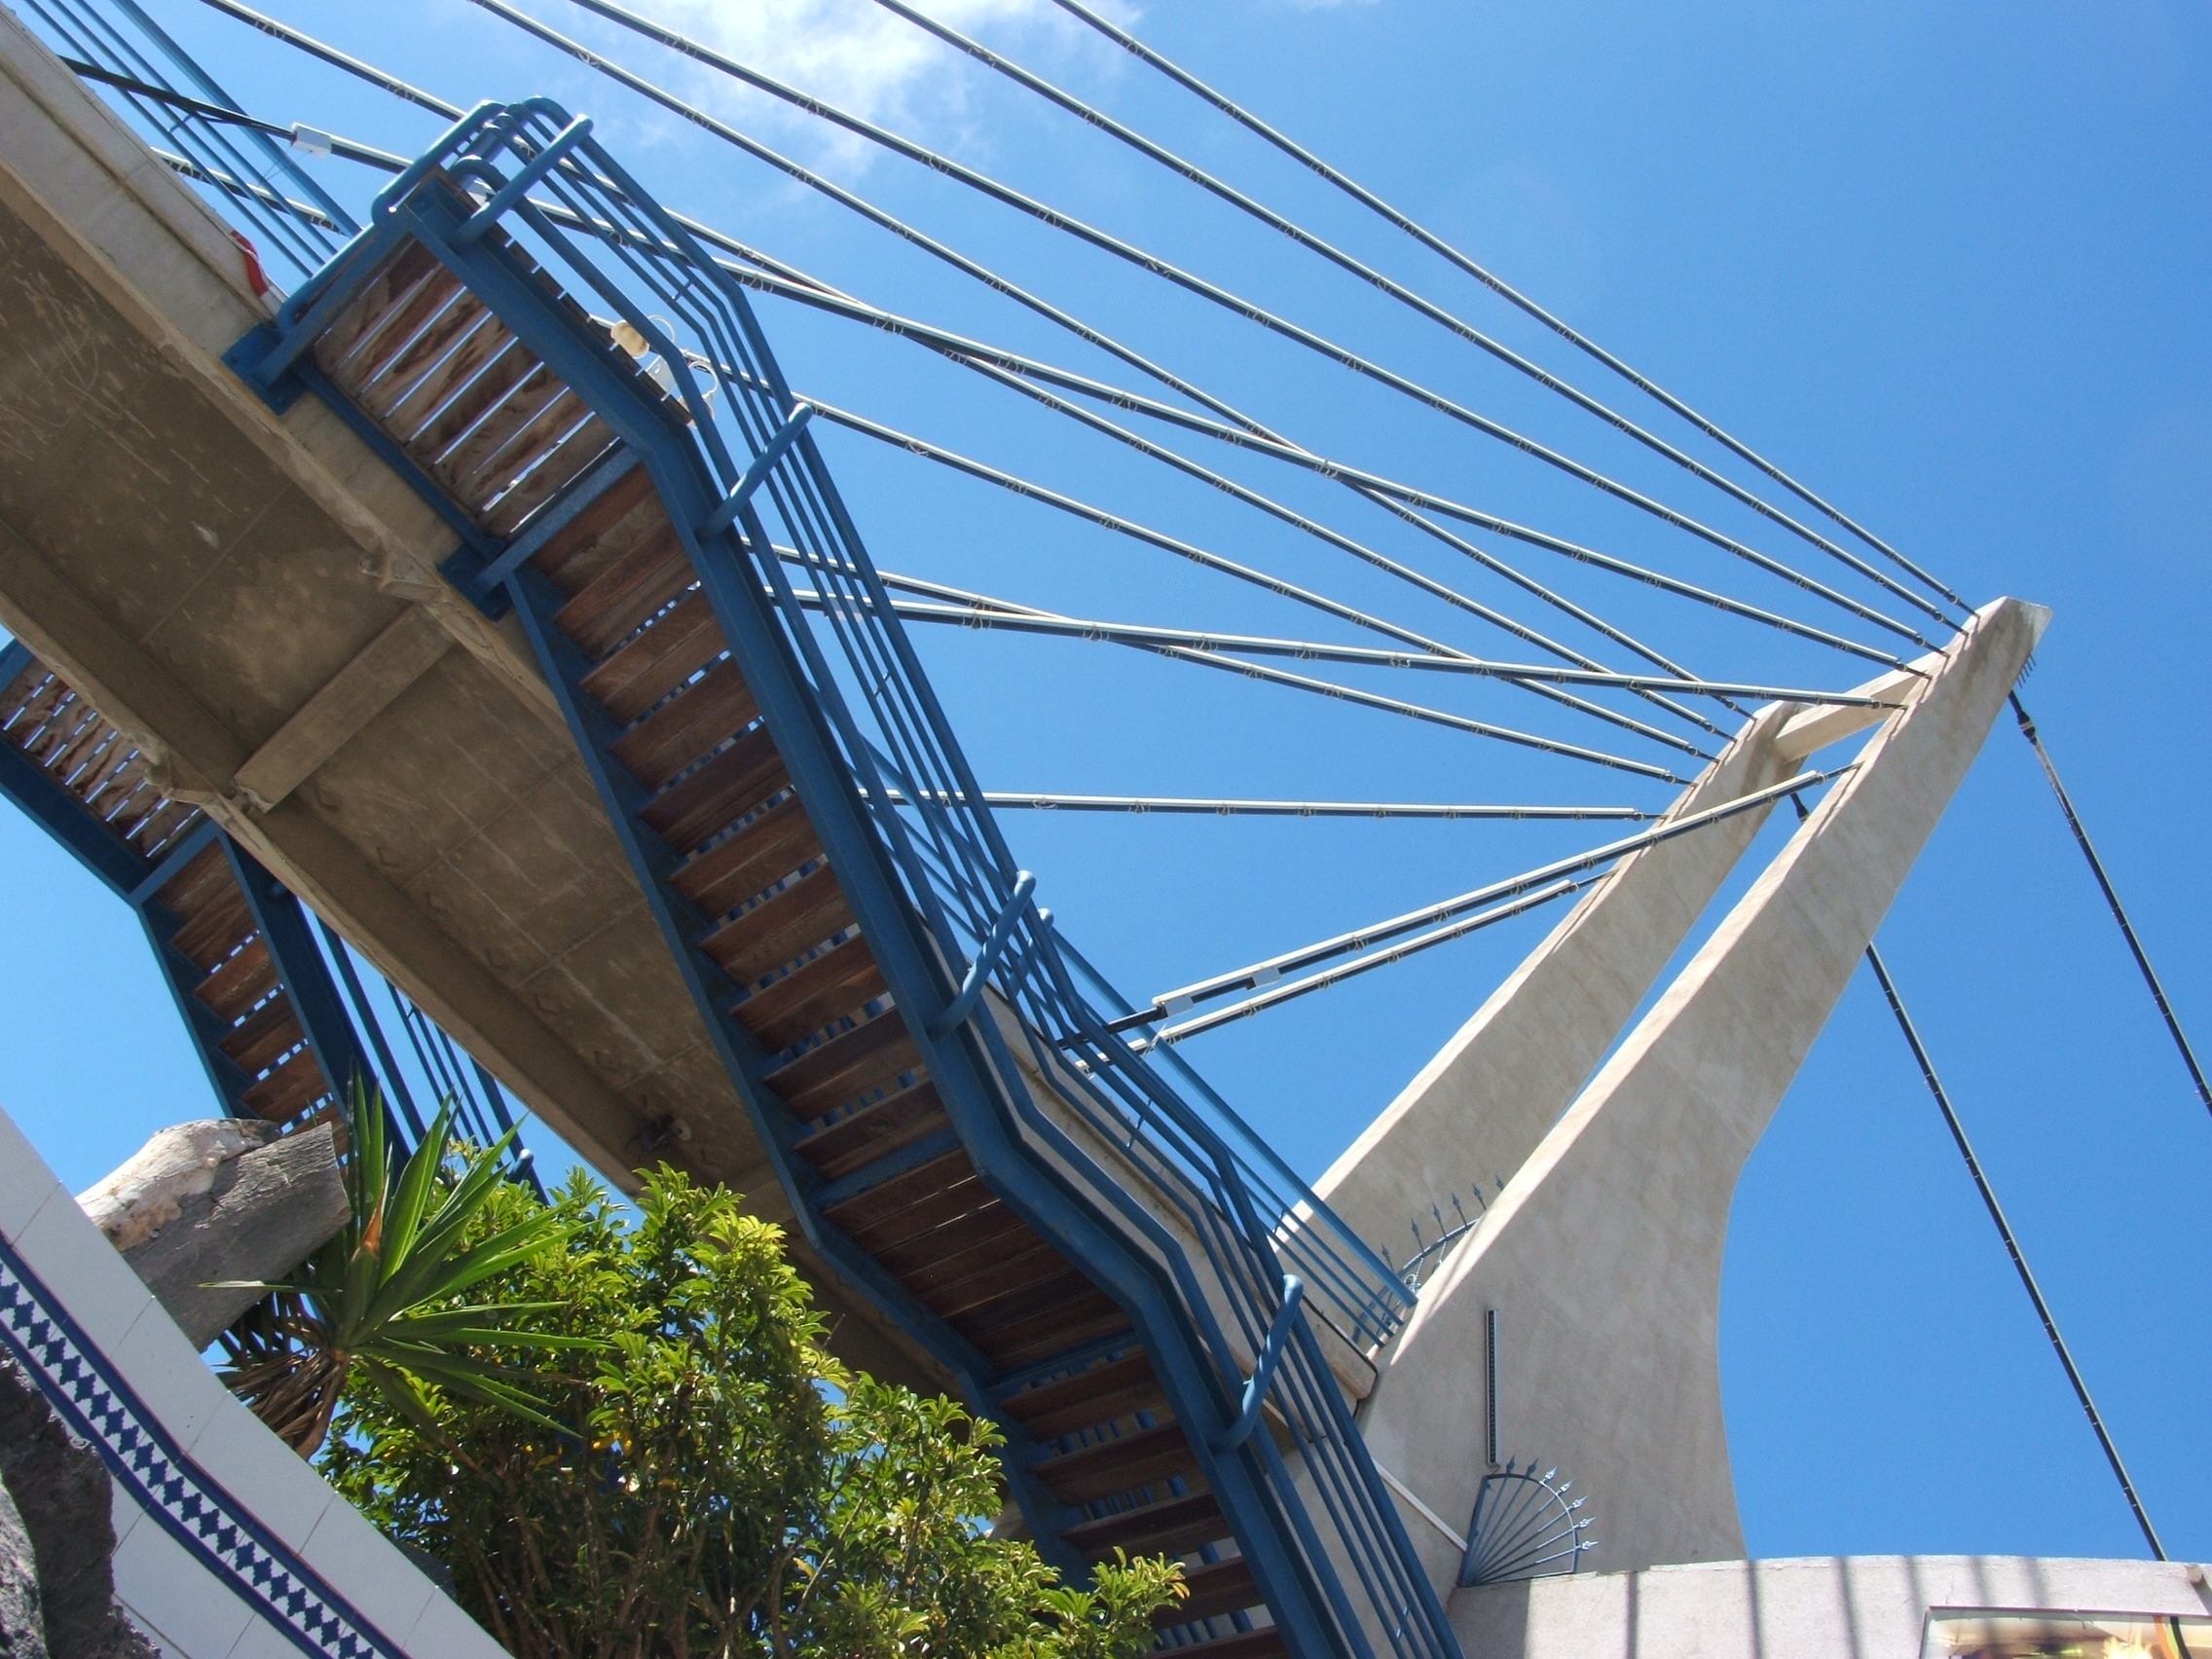
architecture, structure, sky, bridge, building, europe, vehicle, mast, holiday, landmark, plants, blue sky, design, cable stayed bridge